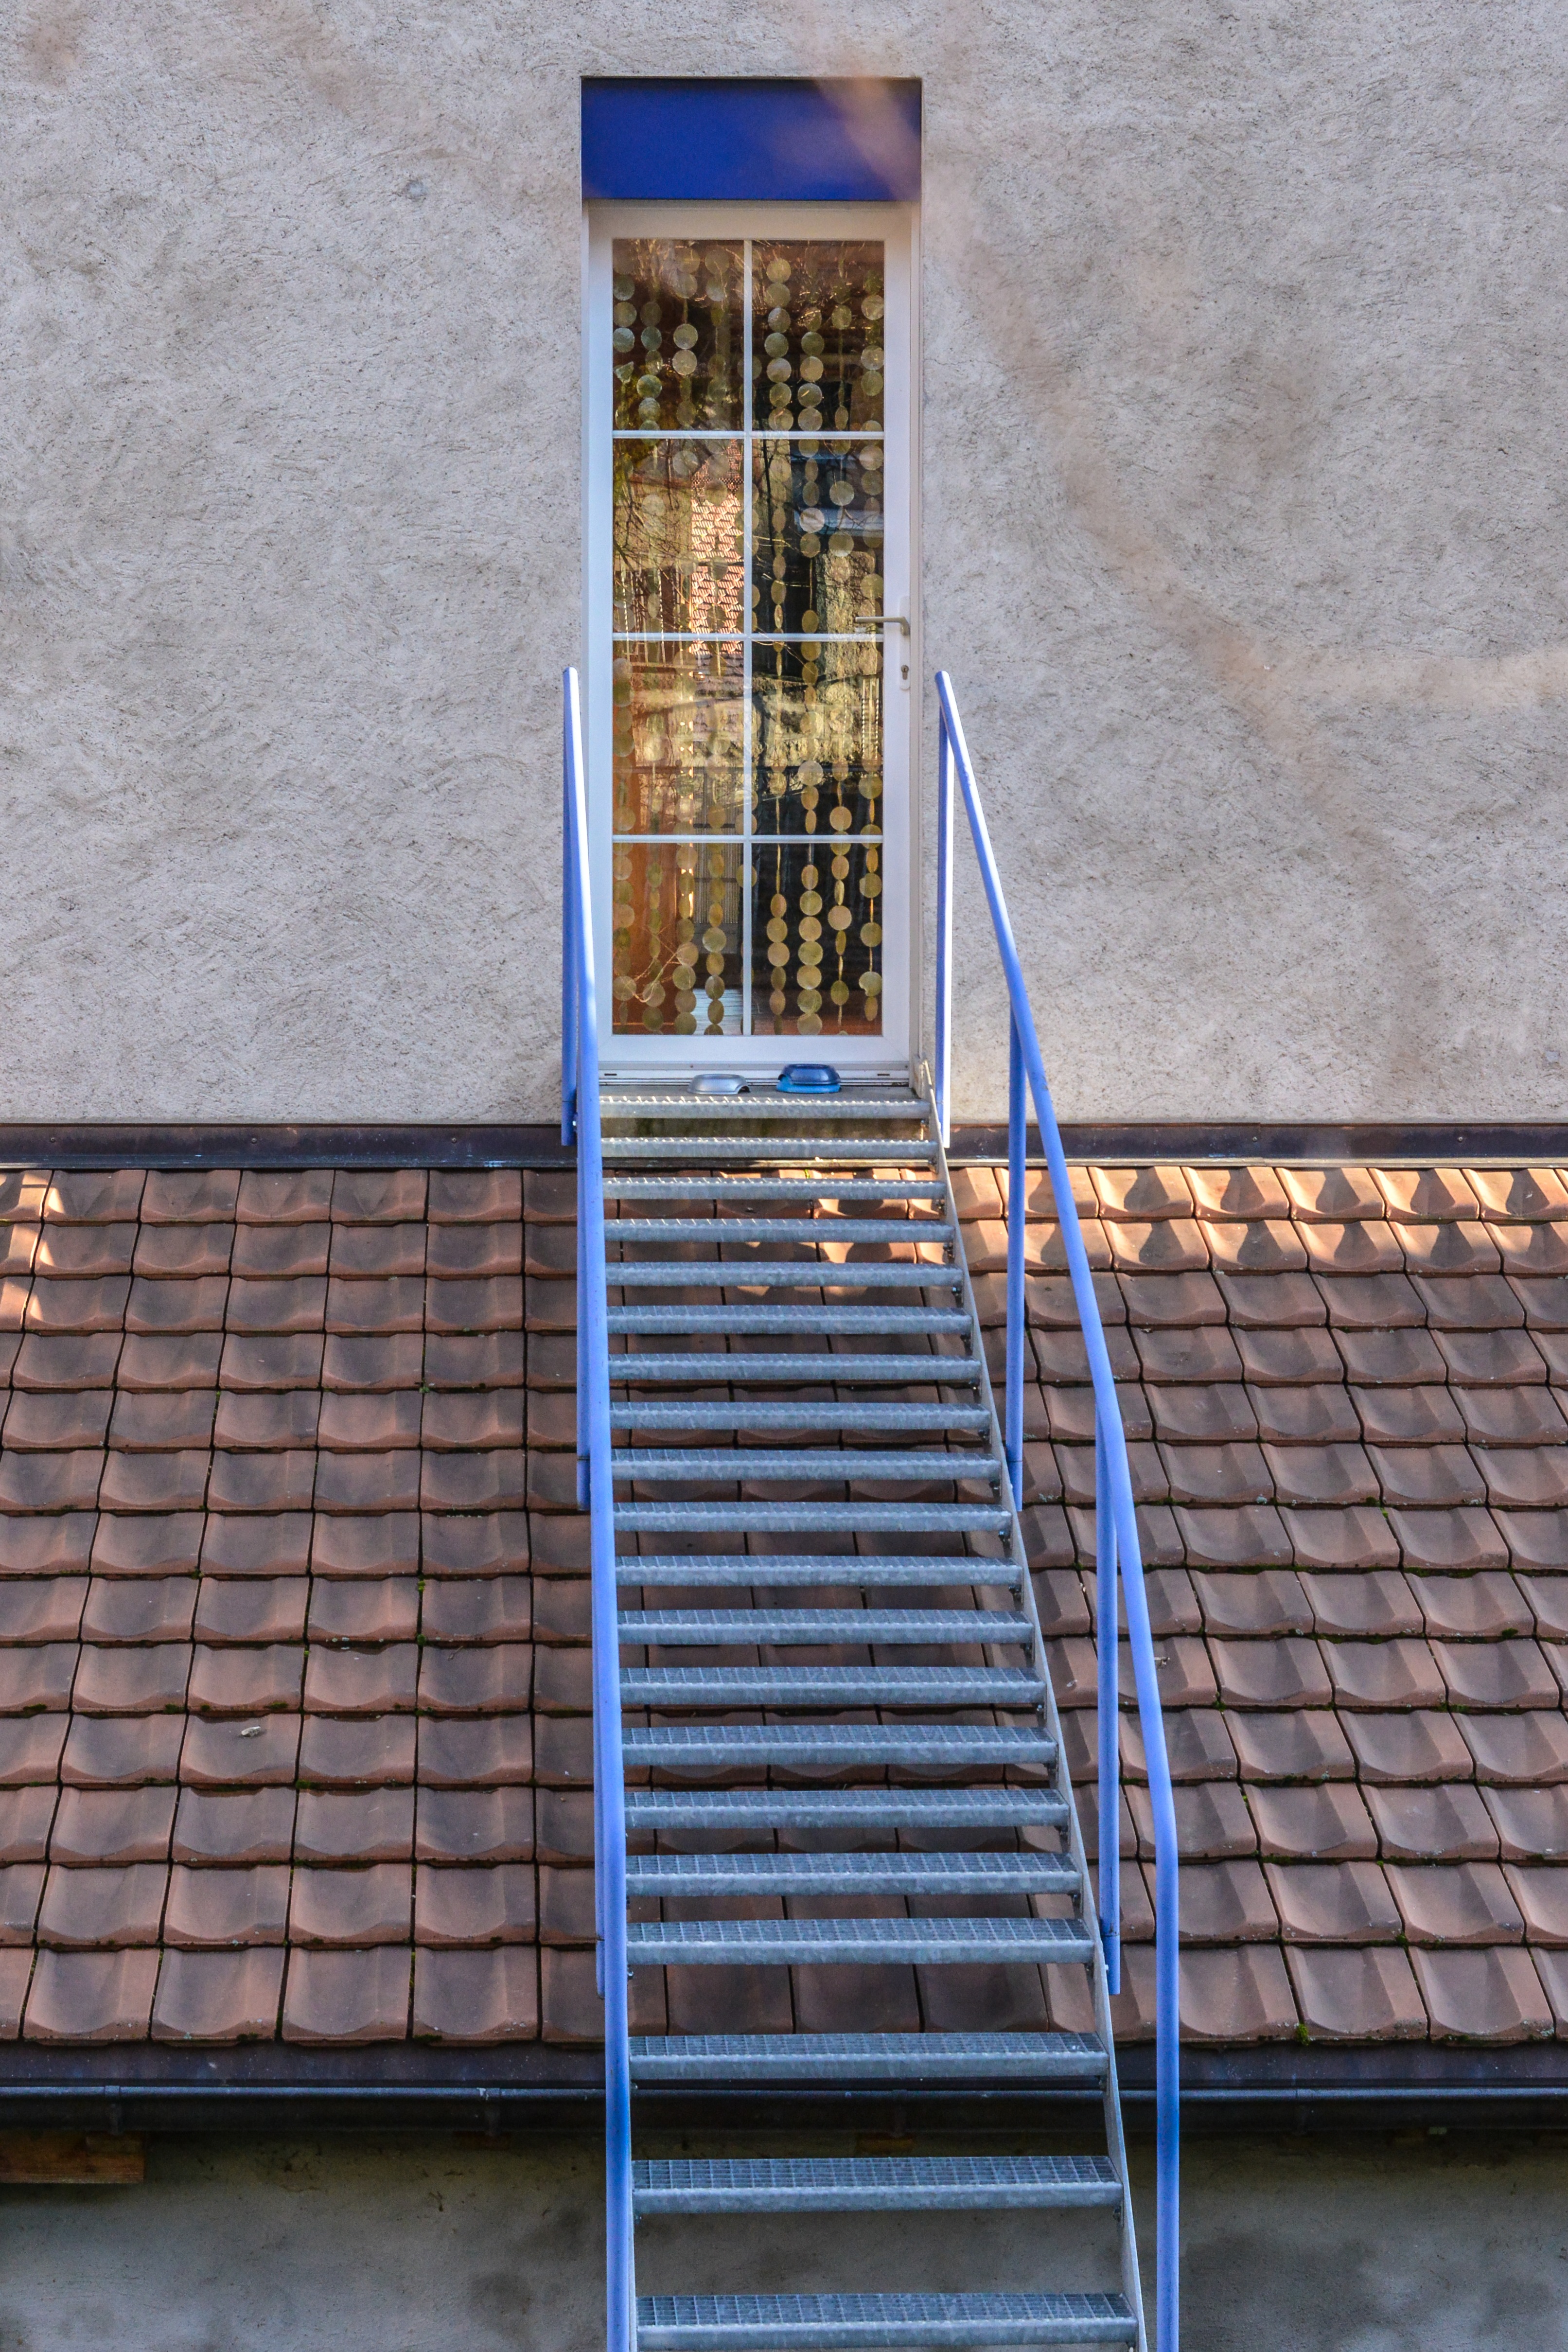
architecture, wood, house, floor, window, roof, wall, staircase, balcony, facade, blue, brick, ladder, interior design, handrail, stairs, switzerland, shape, flooring, daylighting, window covering, outdoor structure, baulme